Johnny Raper

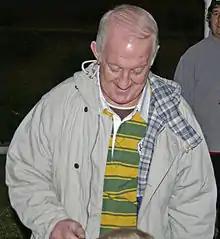
Raper in 2008

John William Raper (12 April 1939 – 9 February 2022) was an Australian professional rugby league footballer and coach. Nicknamed "Chook", he was a lock-forward who earned a then-record of 33 Test caps in the Australia national team between 1959 and 1968. He also played six World Cup games between 1960 and 1968.Whiticker/Hudson p. 451 Raper captained Australia on eight occasions from 1967 to 68 and played in eight consecutive NSWRFL first-grade grand final victories for the St George Dragons club. He was named as one of the nation's finest footballers of the 20th century.